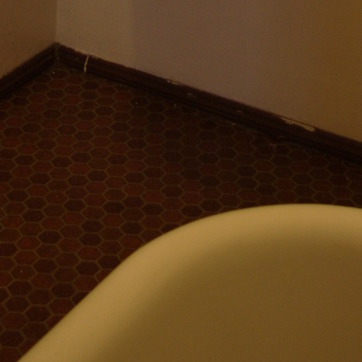
Material: tile